A Moral Reckoning

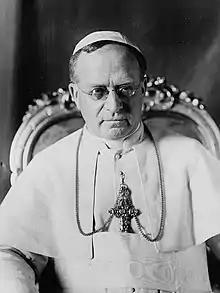
Pope Pius XI

In 2002, the book's German publisher—Siedler Verlag, a sister company of Random House—was sued by the archdiocese of Munich as a result of the misidentification of a photograph, falsely asserting the presence of Michael Cardinal von Faulhaber, whom Rabbi David G. Dalin calls "a famous opponent of the Nazis", at a Nazi rally. The picture actually depicted Apostolic Nuncio to Germany Cesare Orsenigo participating in a May Day labor parade in Munich—not a Nazi rally in Berlin.